Jet blast

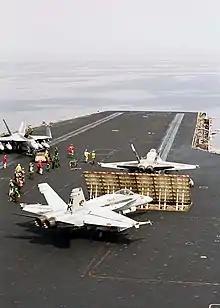
In 2003, aboard the , a jet blast deflector is raised hydraulically to protect one F/A-18 Hornet from the jet exhaust of another.

Maho Beach in Sint Maarten is famous for its unique proximity to the runway of Princess Juliana International Airport, allowing people to experience jet blast, a practice that is discouraged by the local authorities. A tourist was killed on 12 July 2017 when she was blown away by jet blast, which caused her head to smash into concrete. Skiathos Airport in Greece similarly allows people to experience jet blast, as its runway is located near a public road.